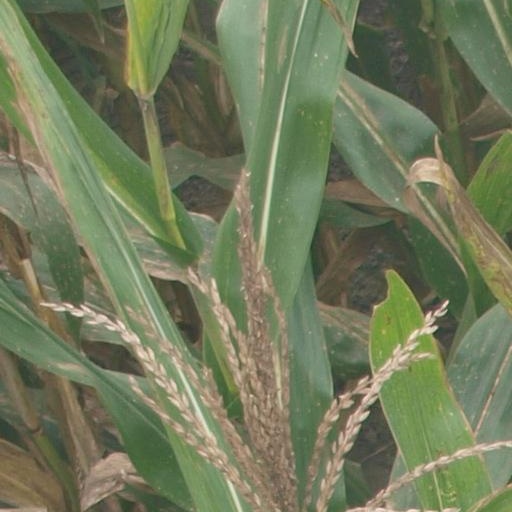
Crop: maize; corn